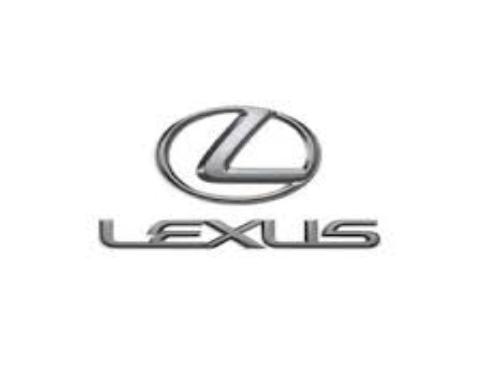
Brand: lexus-1
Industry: Transportation